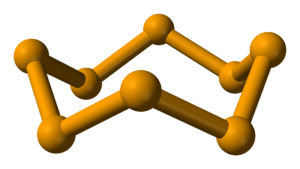
Le sélénium est l'élément chimique de numéro atomique 34, de symbole Se. Ce troisième élément du groupe VI A est un non-métal. La chimie du corps simple et de ses principaux composés présente une grande analogie avec celle du soufre, mais aussi avec celle du tellure.